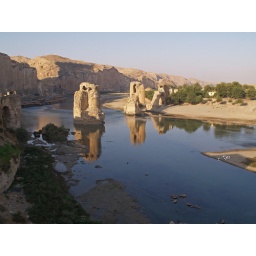
old bridge over Tigris river